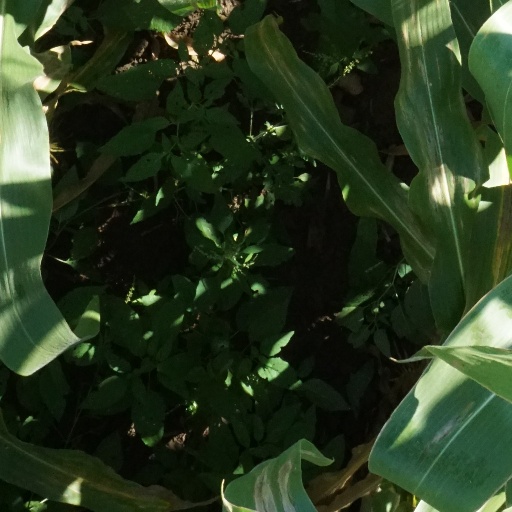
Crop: maize; corn